Roomba

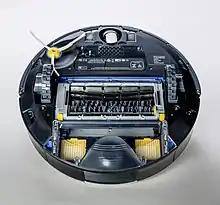
700 series model upside down, showing the two driving wheels, beater brushes, various sensors and other parts

Roomba models are designed to be low enough to fit under beds or other furniture. Most Roomba models are disc-shaped, measuring in diameter and in height depending on the model. The S9 series robots are semicircular rather than circular, with a flat part at the front, and are narrower at wide. All models feature a large contact-sensing mechanical bumper on the front half, with a multi-directional infrared sensor located at the top front center. Most models also have a recessed handle located on the top.